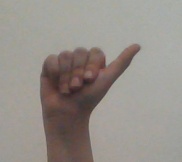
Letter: dhad